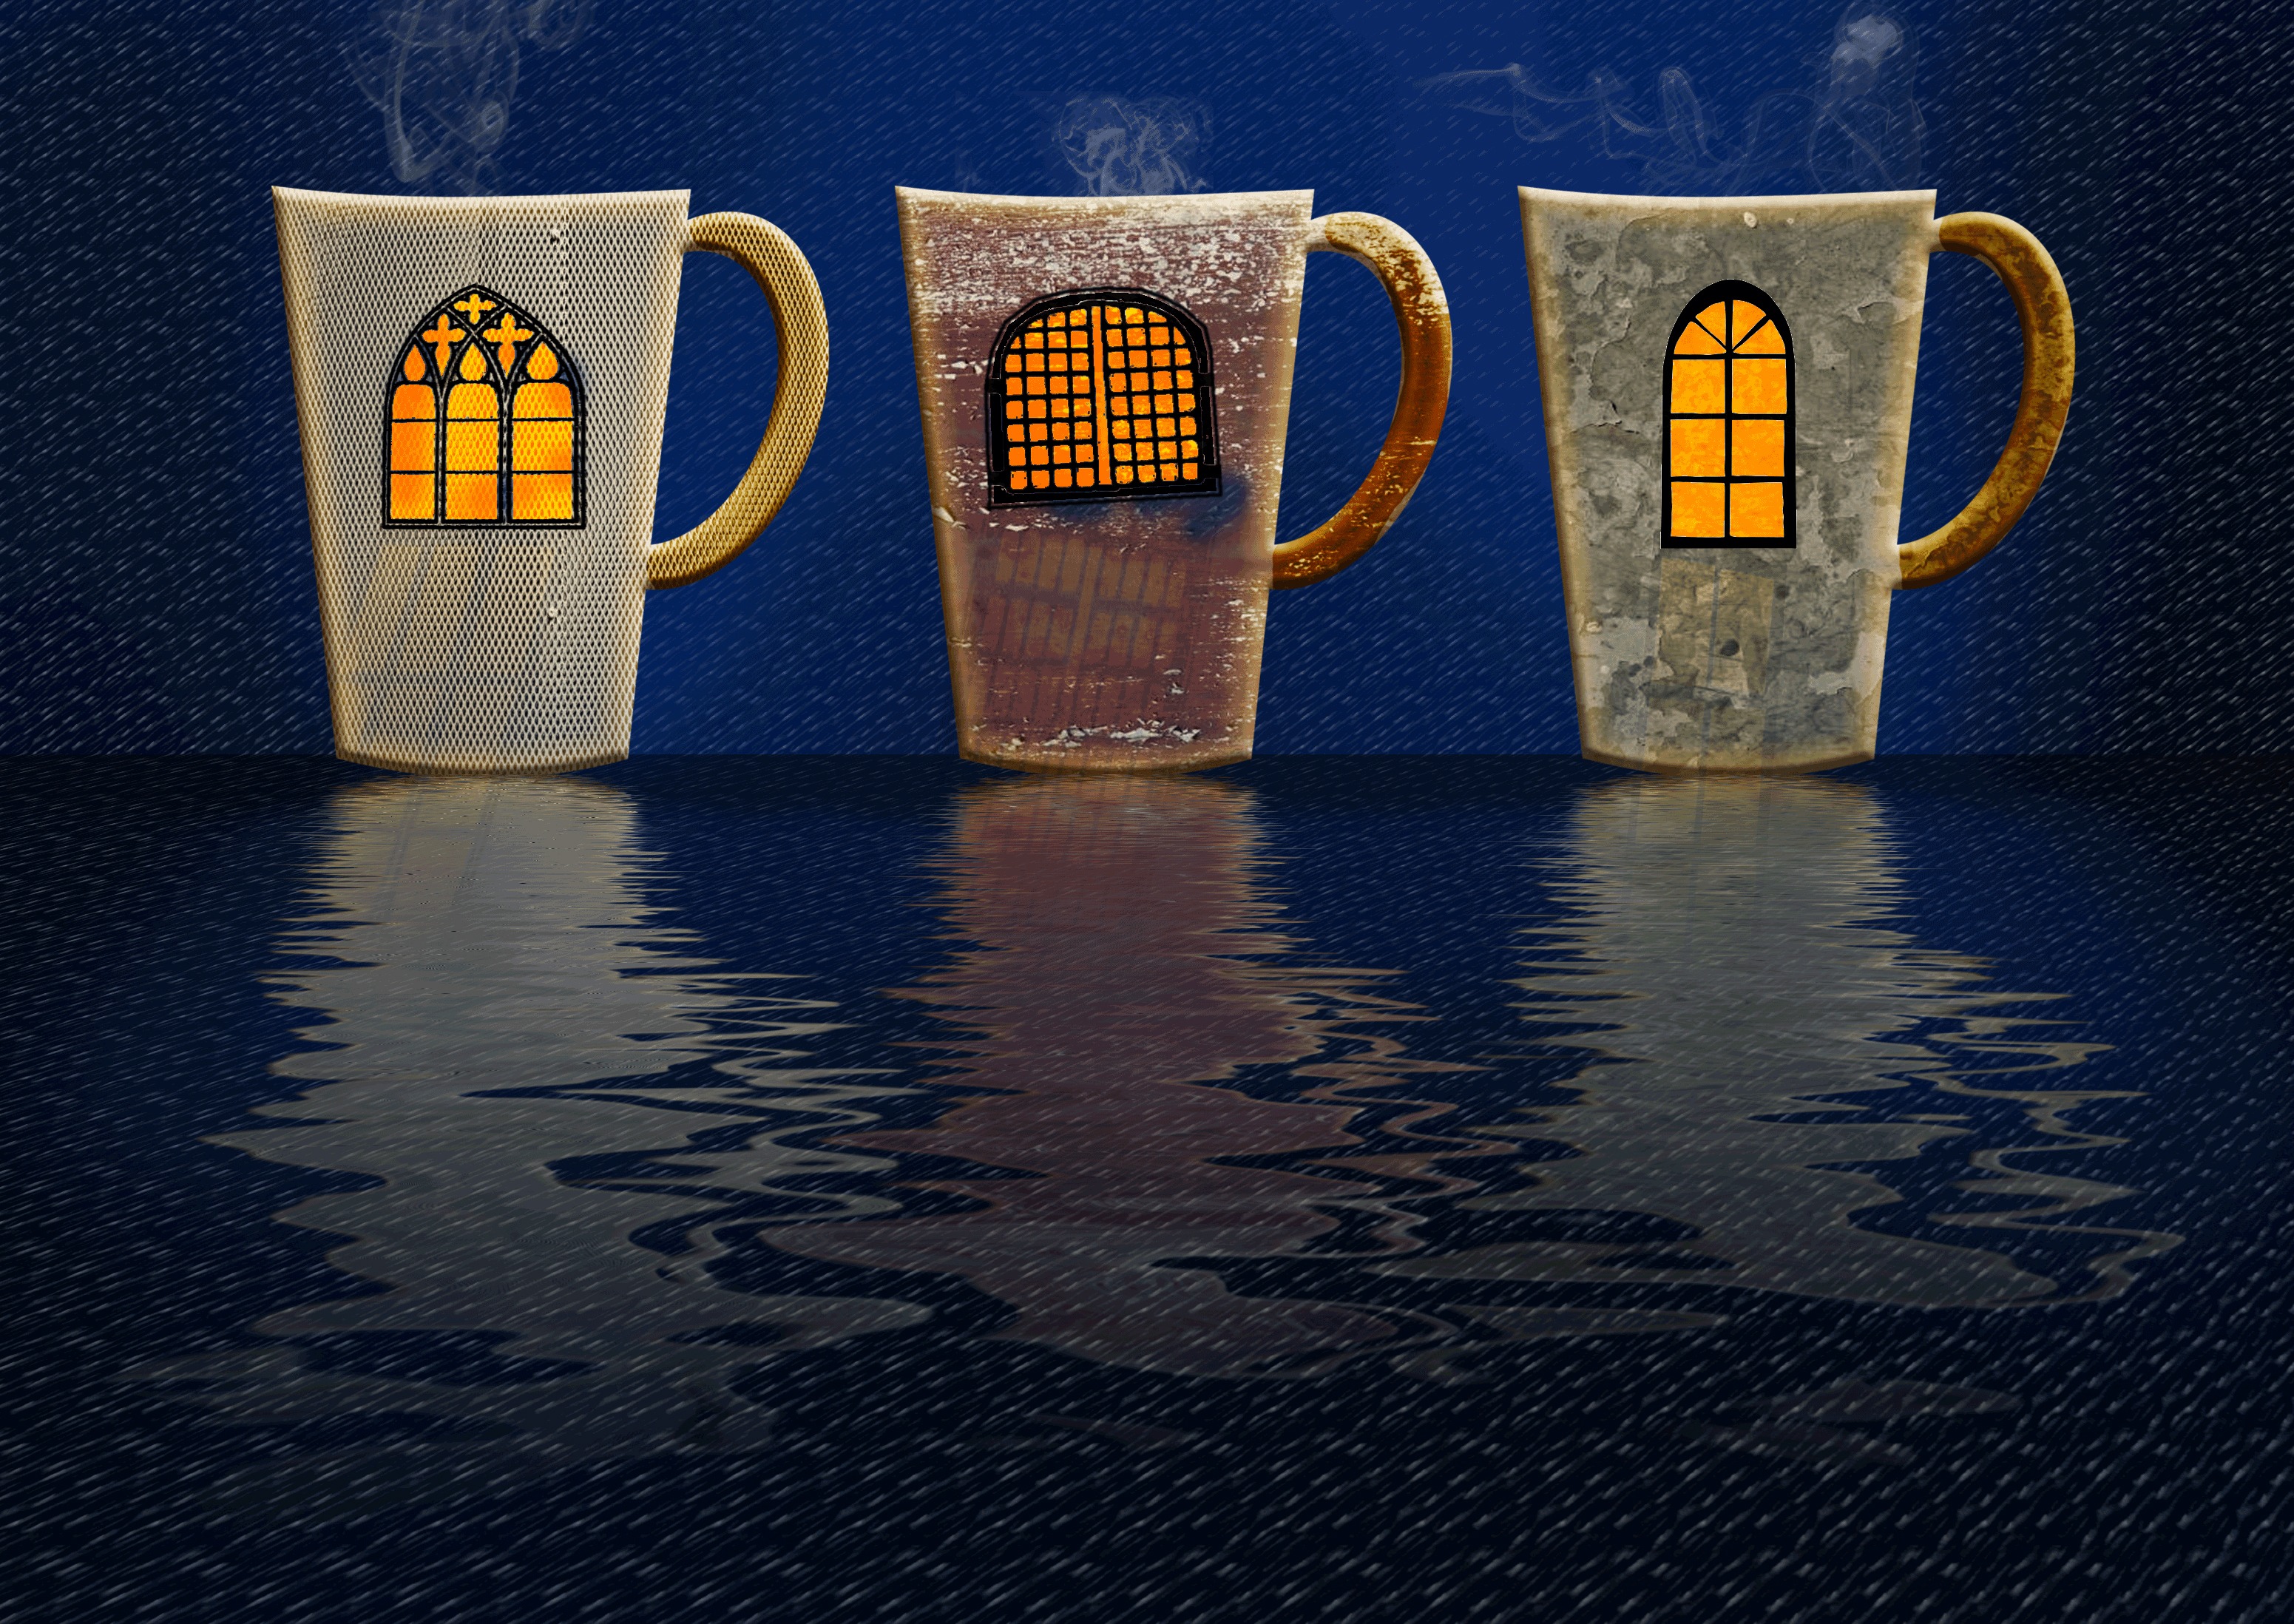
light, night, number, cup, reflection, color, shadow, kitchen, darkness, blue, lighting, surface, art, t, poster, shape, mirroring